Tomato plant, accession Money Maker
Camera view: bottom (45 deg); turntable rotation: 210 degrees
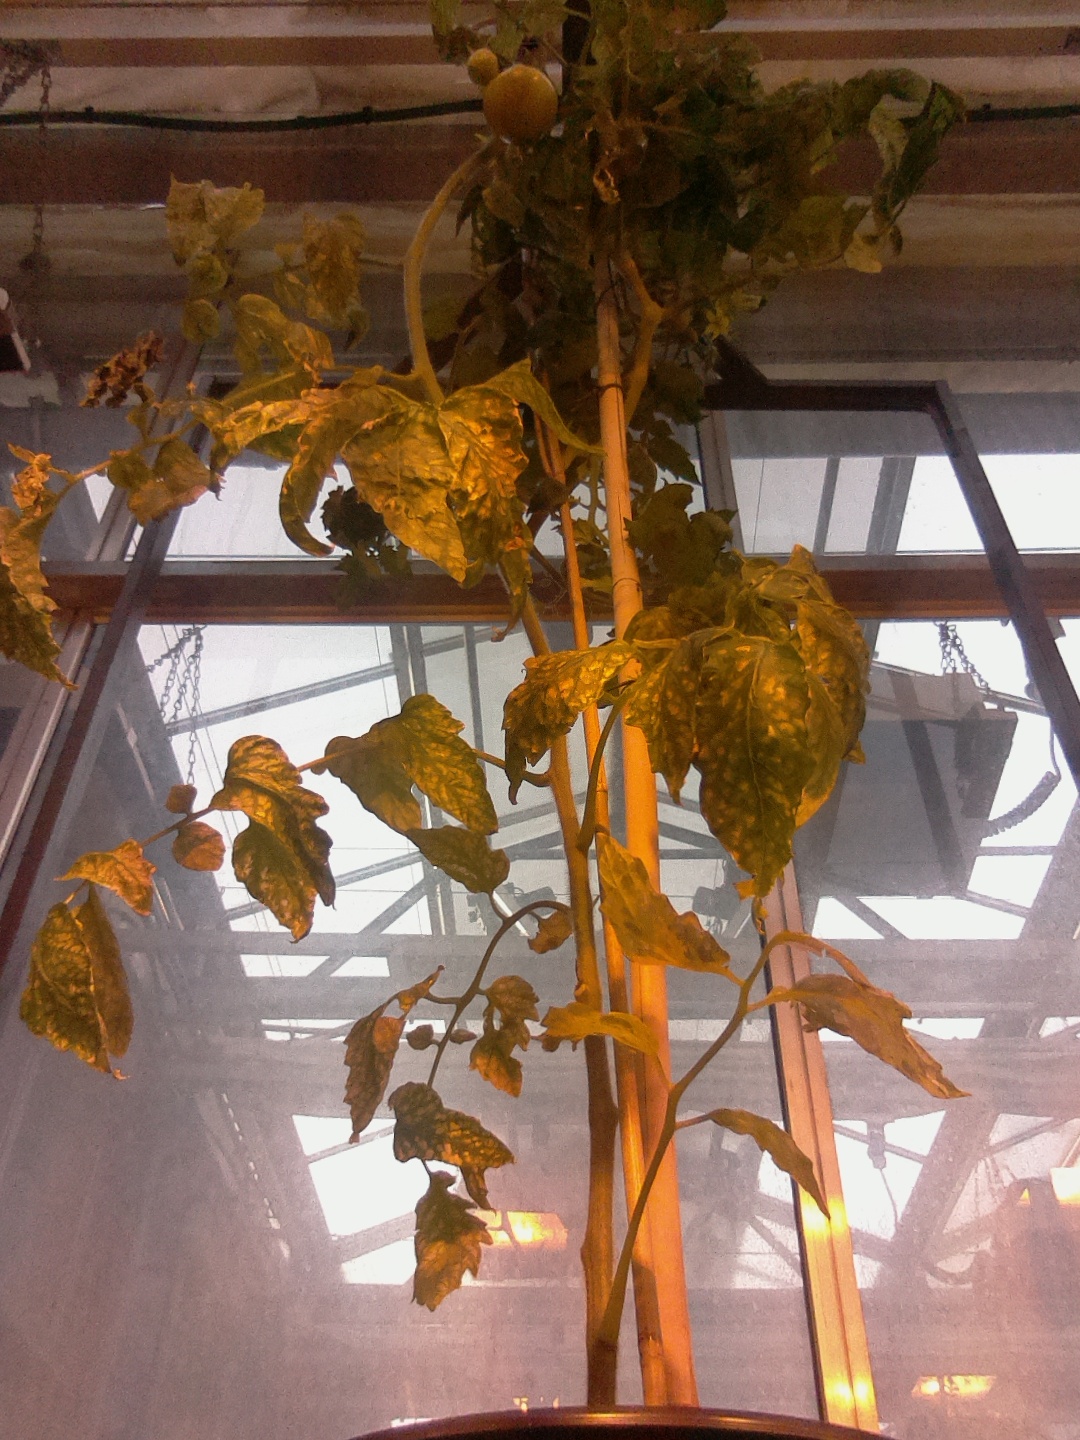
BBCH growth stage 79: 90% -100% of final fruit size